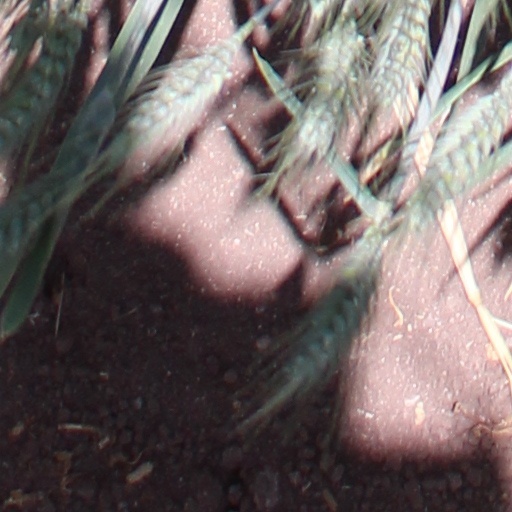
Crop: wheat